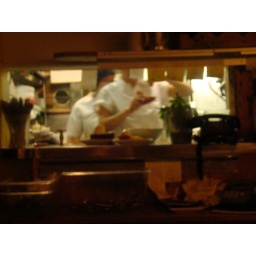
I think we had the best seats in the house by the bar in the hustle-bustle of the place.